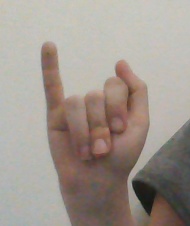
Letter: meem